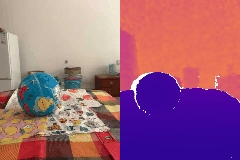
Label: ball